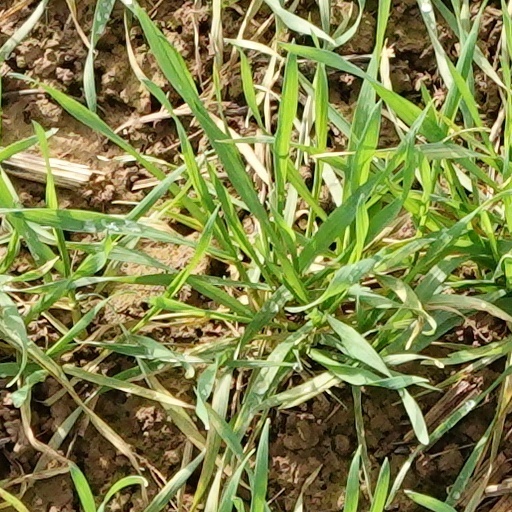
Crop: wheat